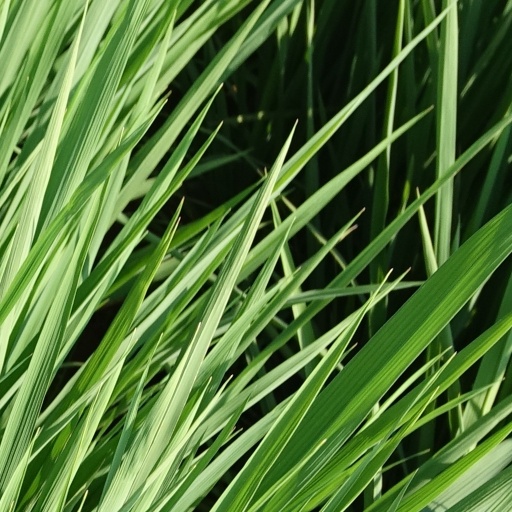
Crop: rice